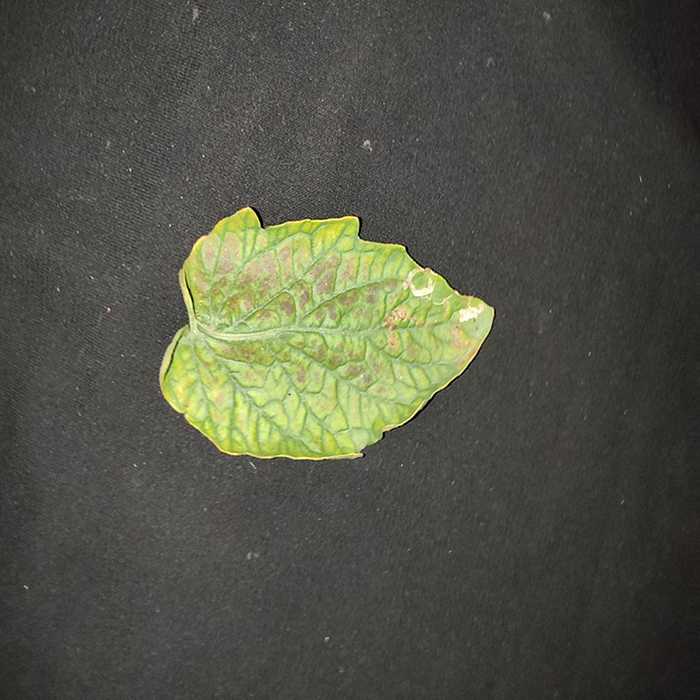
Plant: Tomato
Label: Tomato spotted wilt